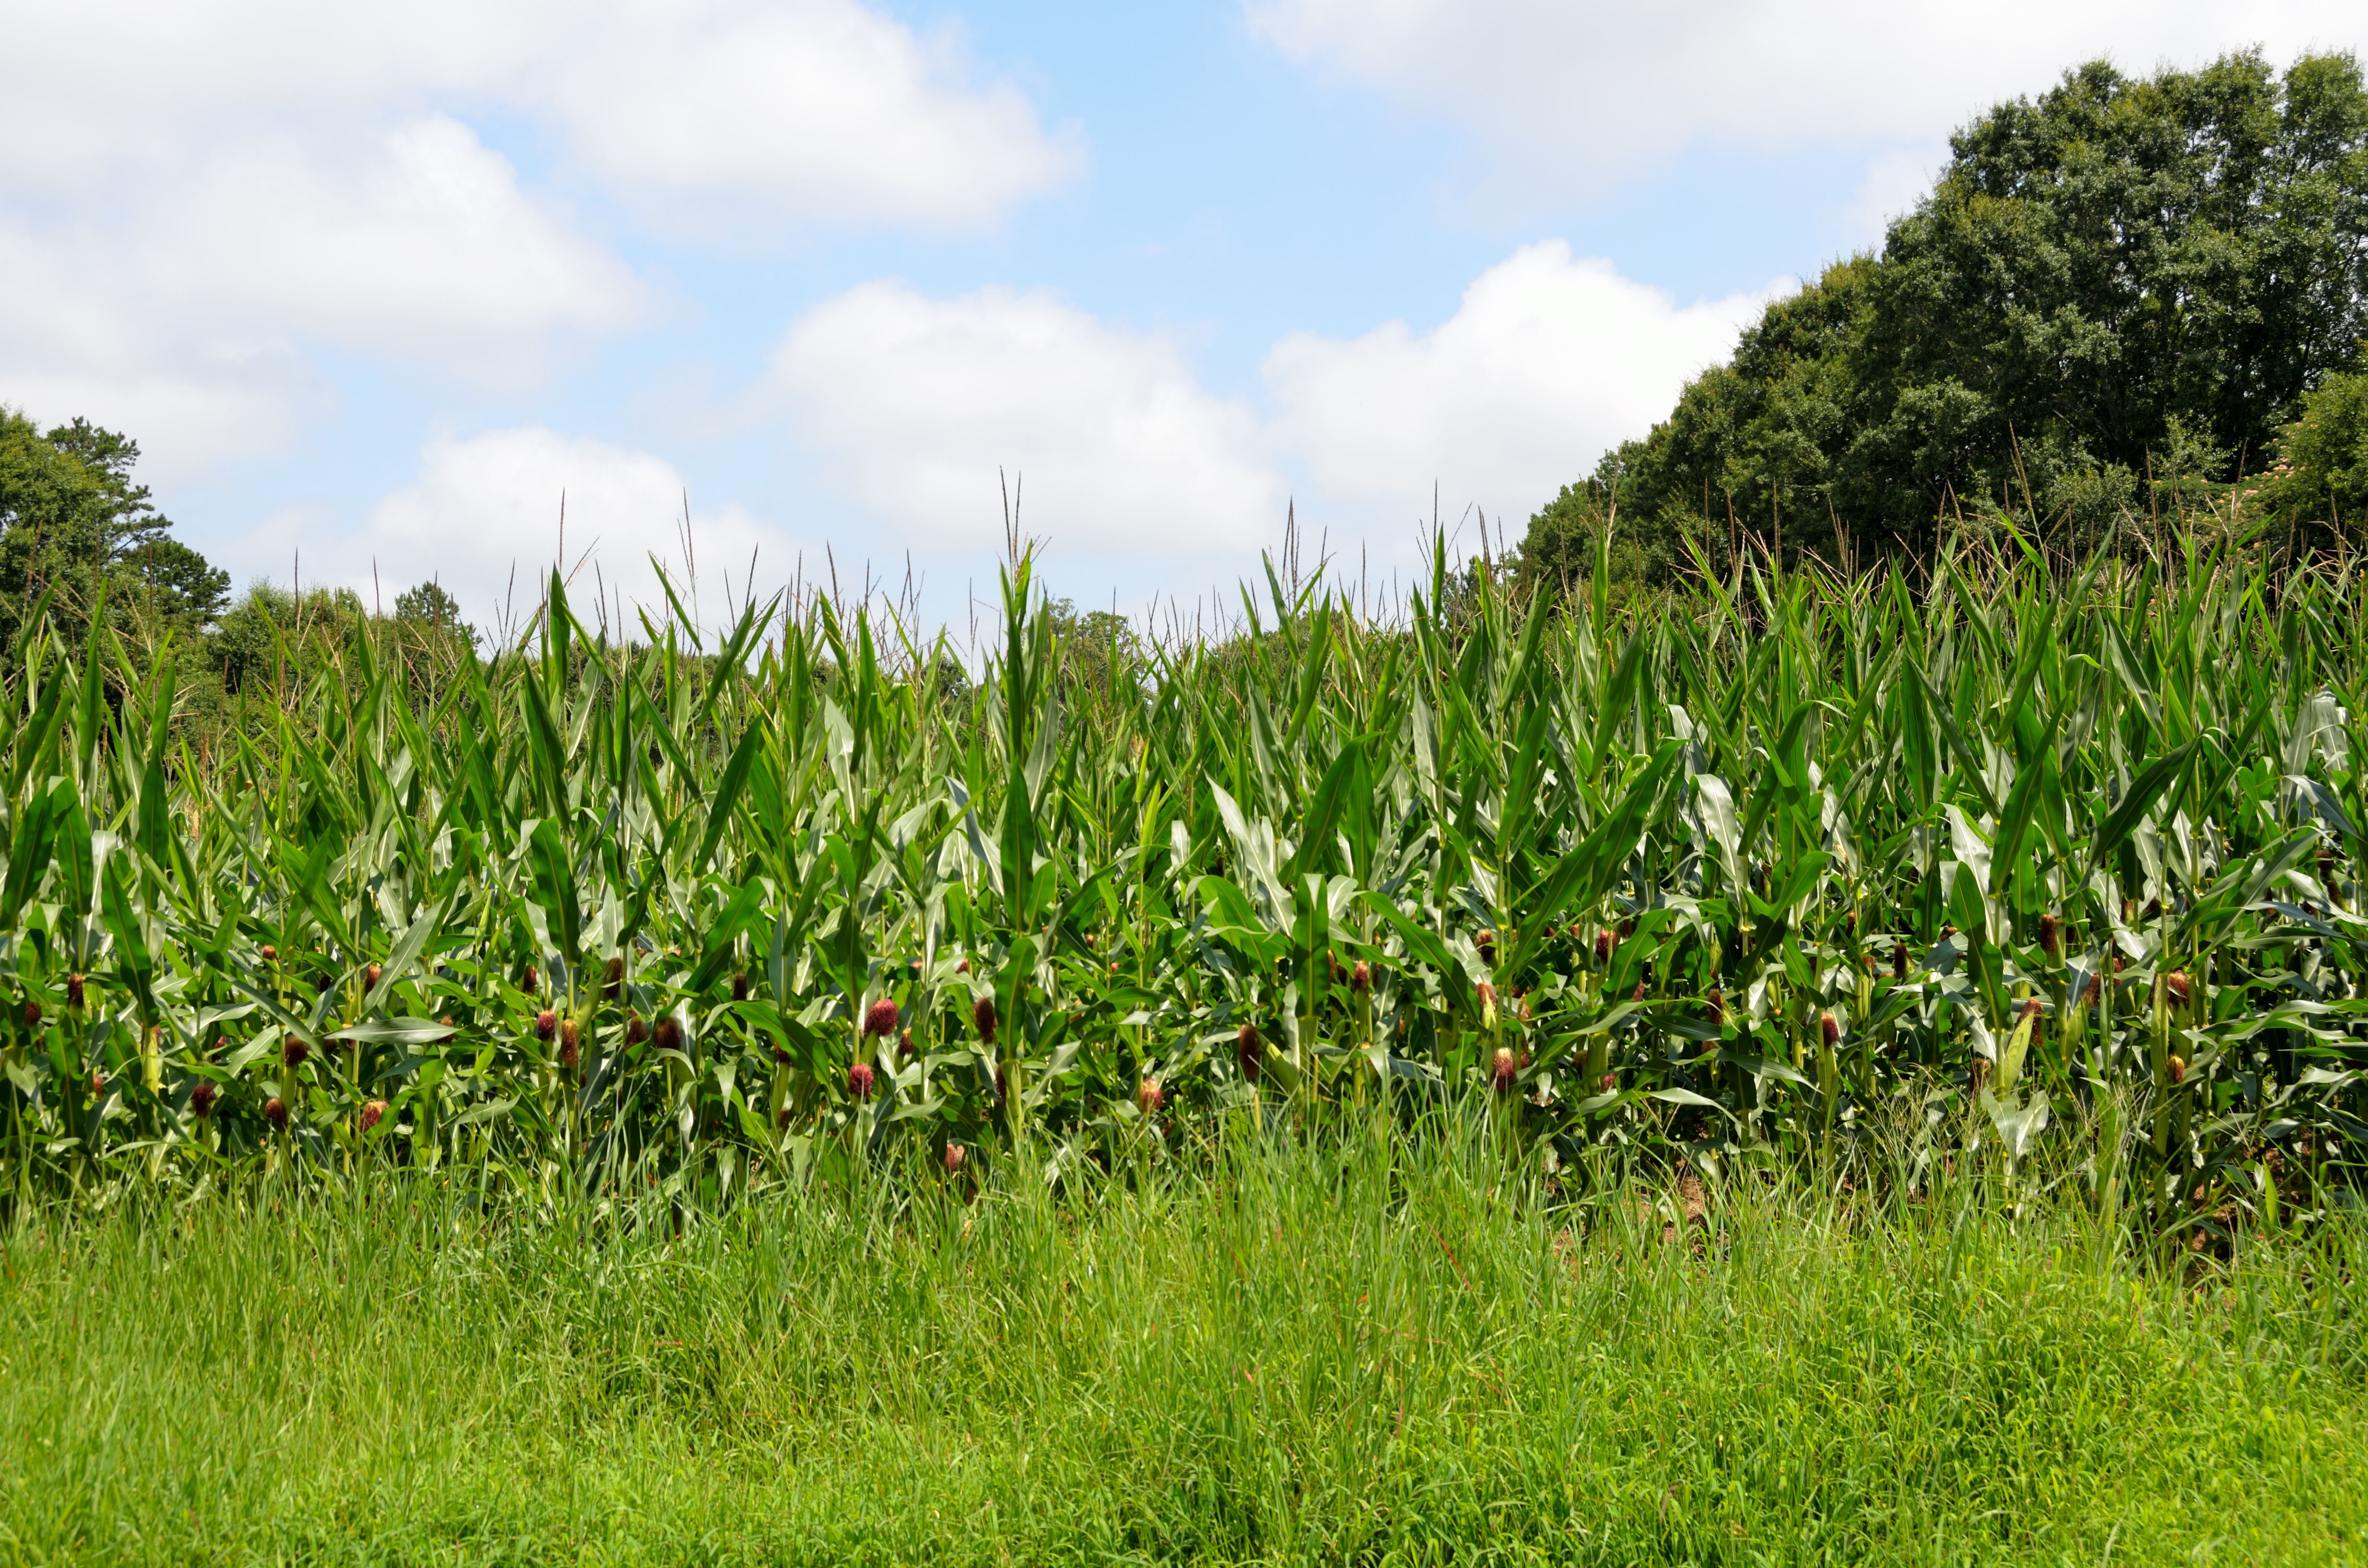
landscape, nature, grass, growth, plant, sky, field, farm, lawn, meadow, prairie, countryside, flower, land, summer, environment, rural, food, green, farming, harvest, crop, pasture, corn, industry, agriculture, season, farmland, outdoors, grassland, shrub, wetland, plantation, scene, habitat, ecosystem, rural area, paddy field, corn fields, grass family